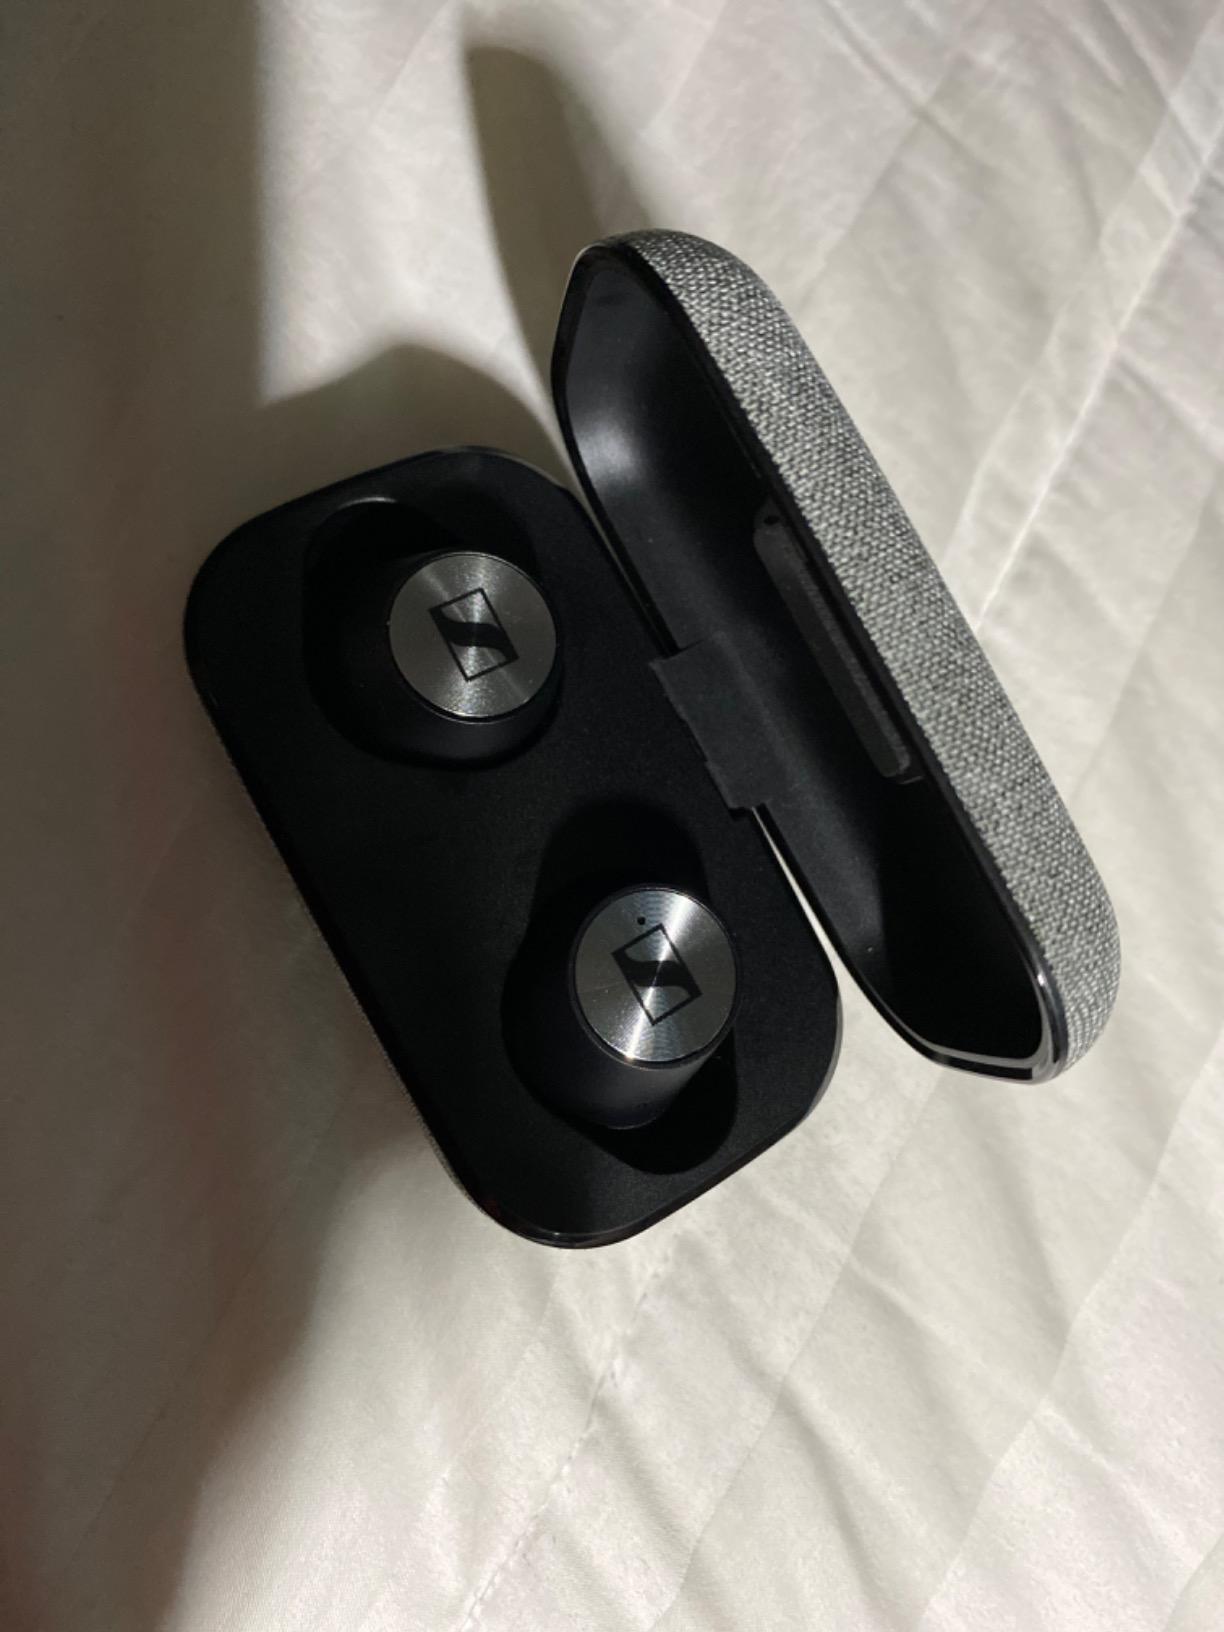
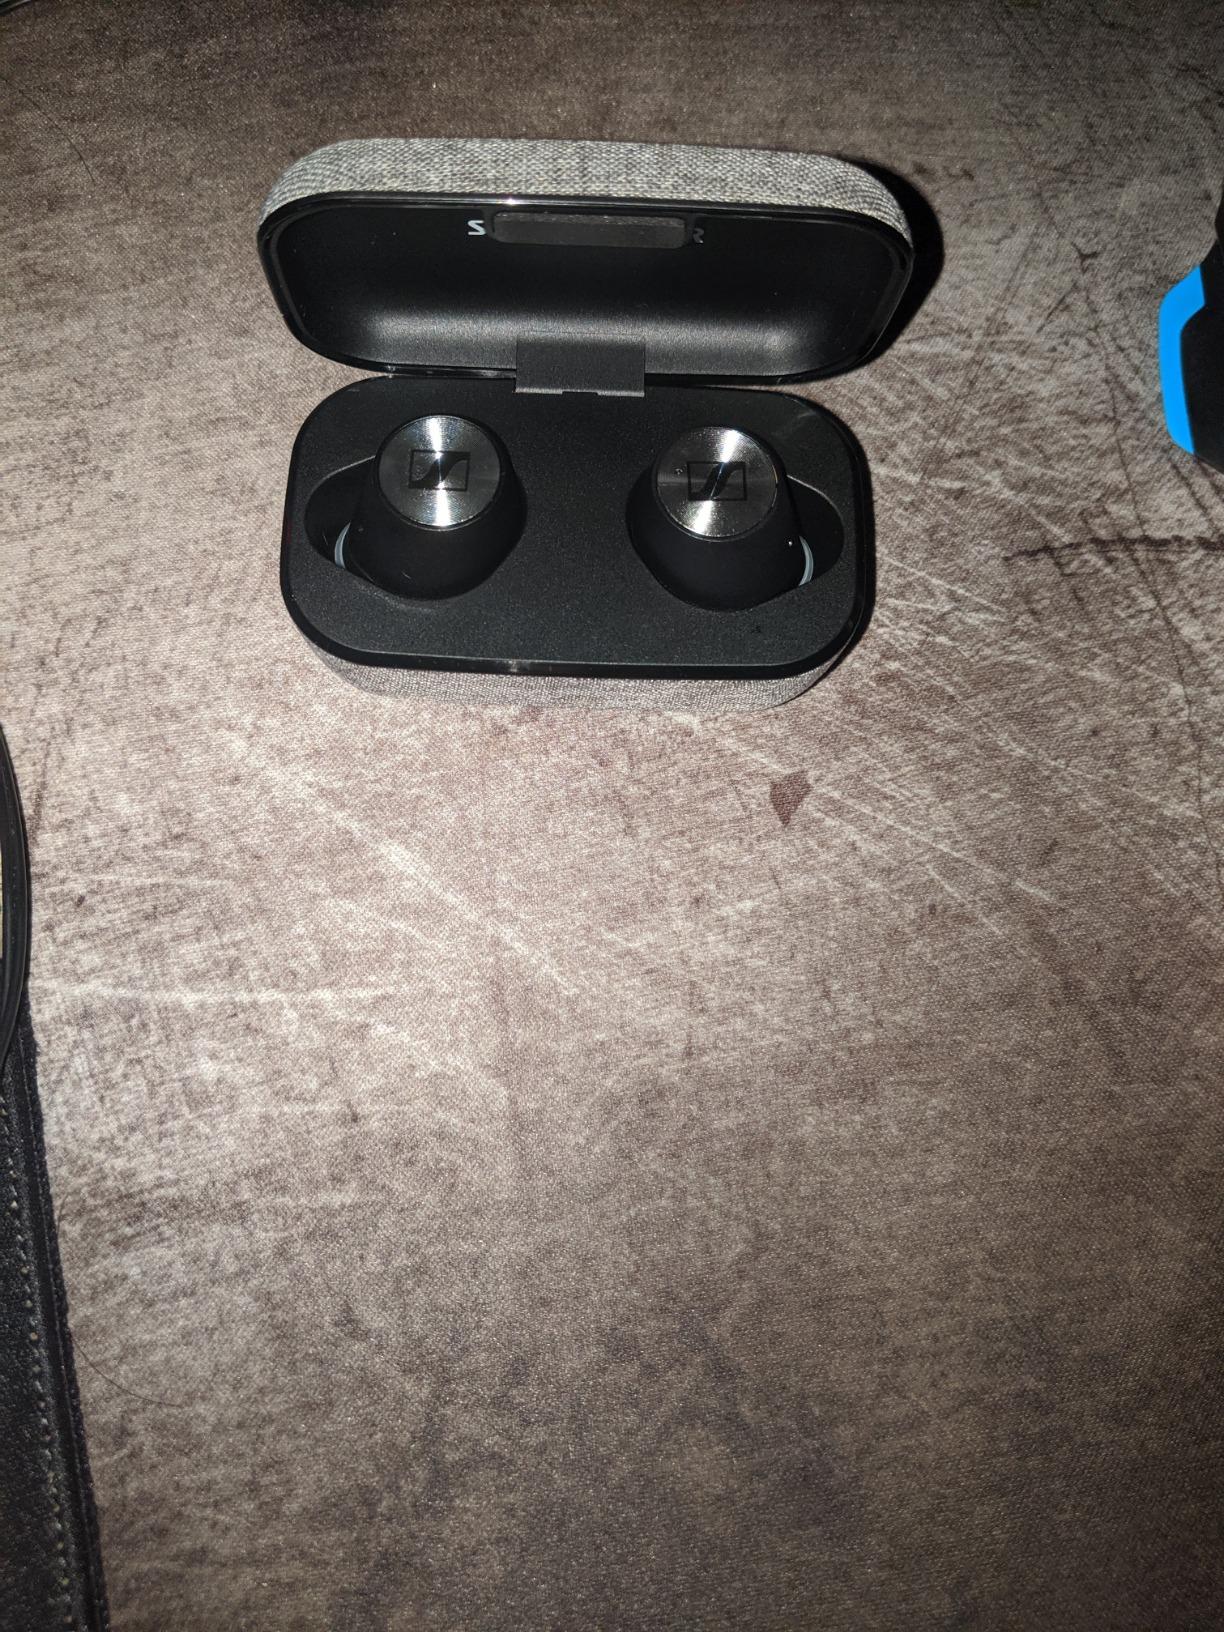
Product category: earbuds
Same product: yes